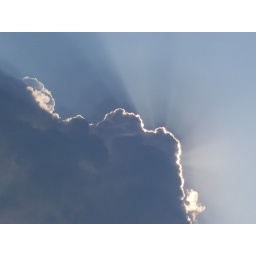
silver lining in the clouds